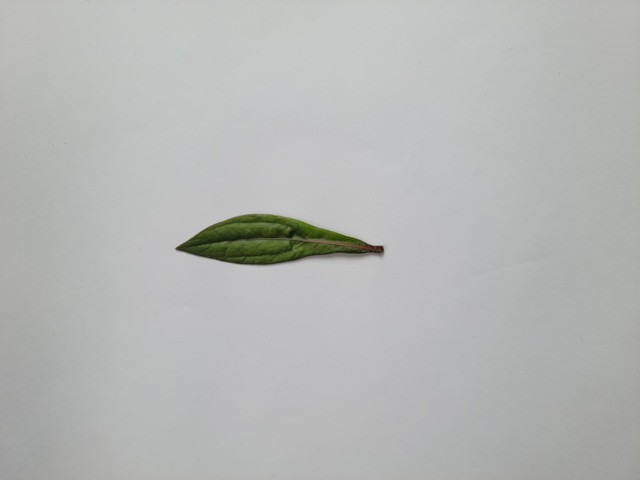
Plant: ayapan